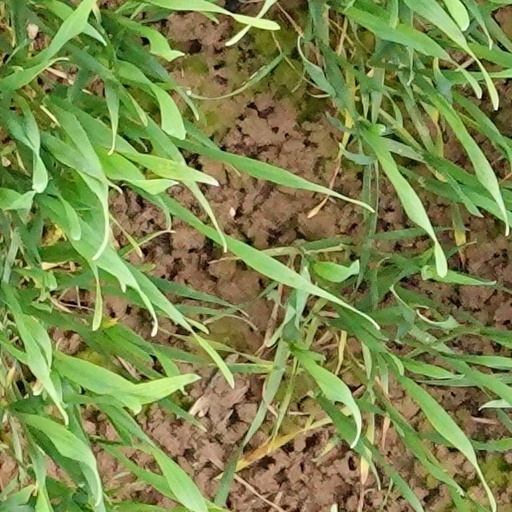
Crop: wheat